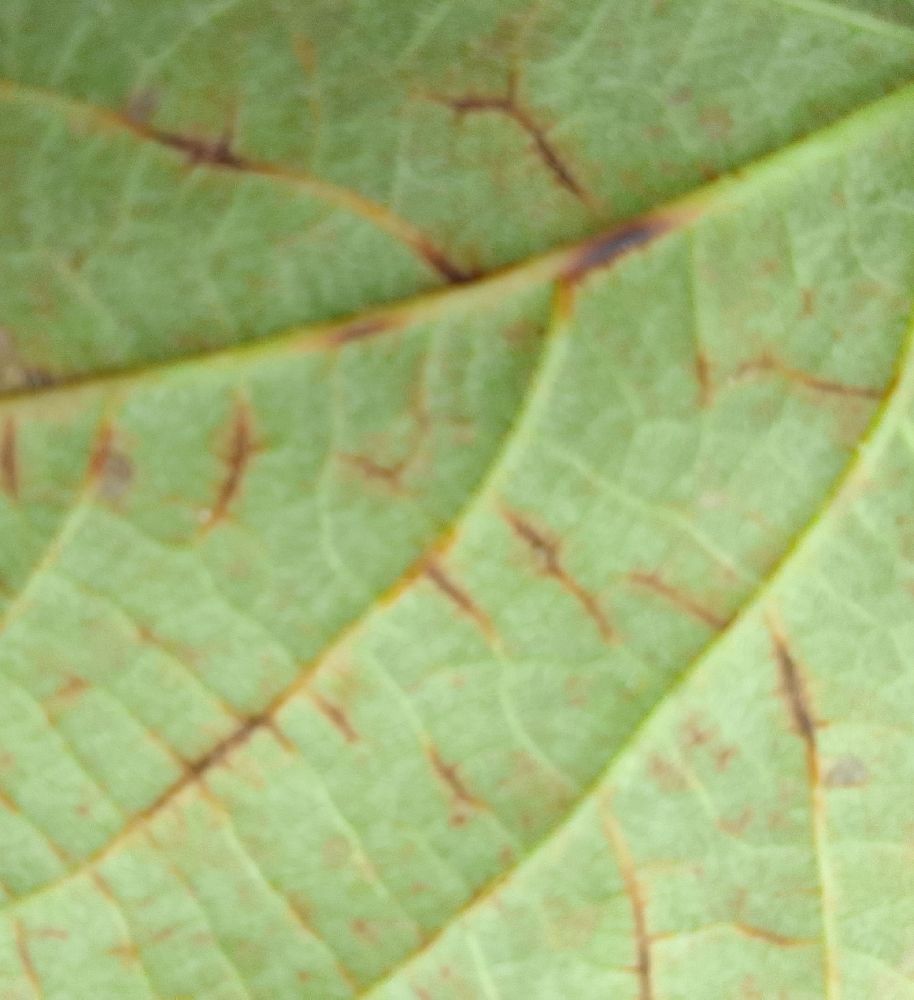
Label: anthracnose